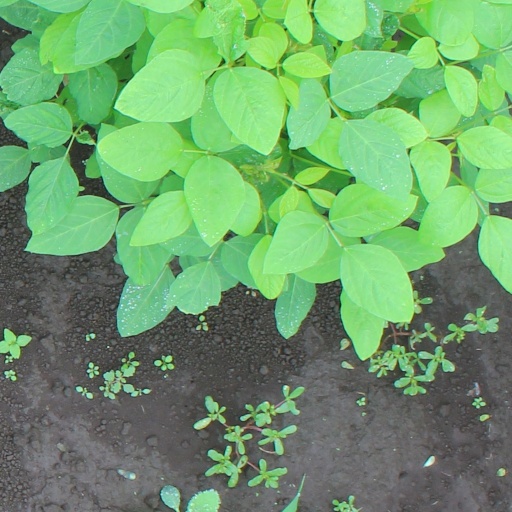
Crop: soybean